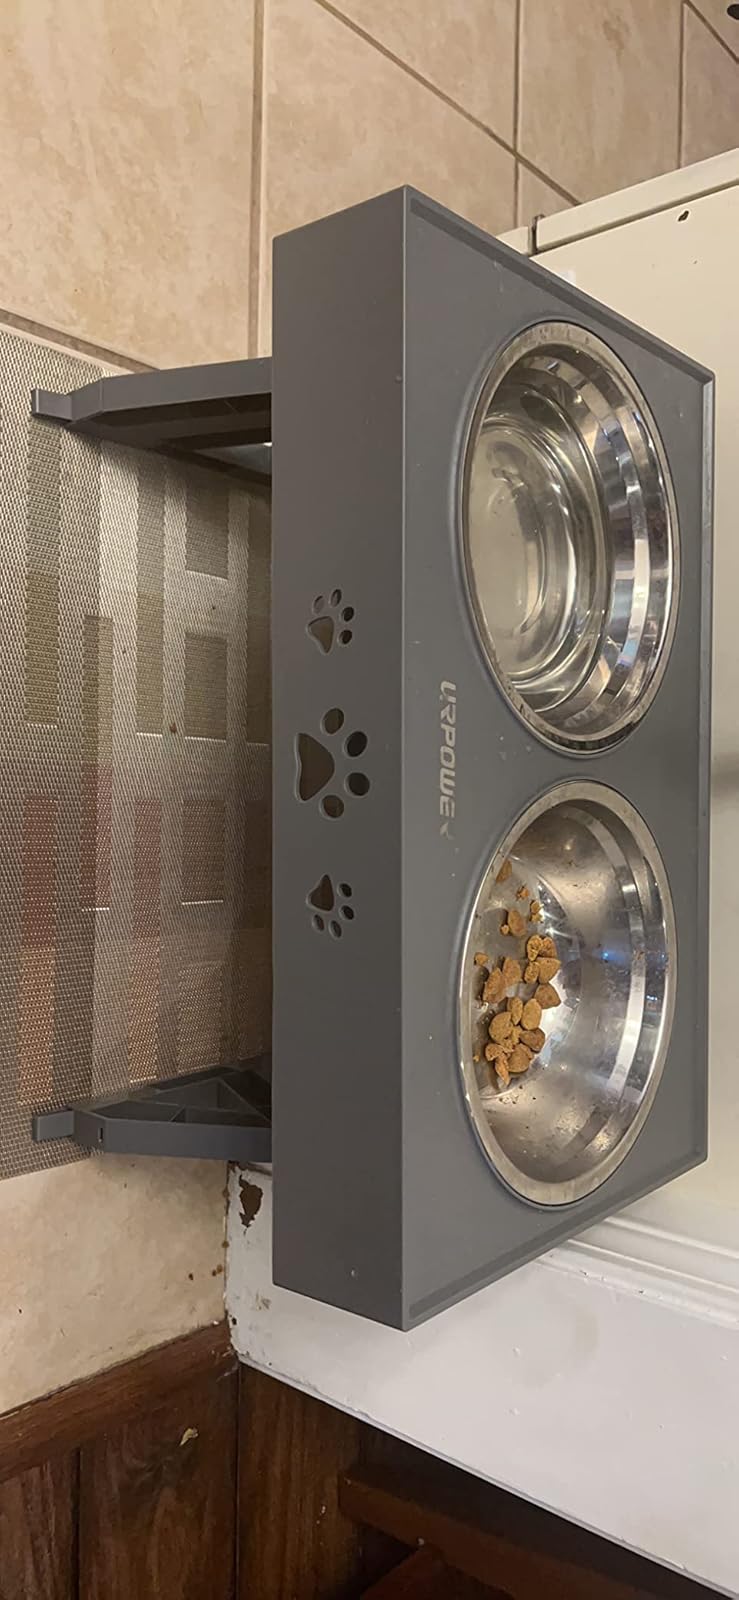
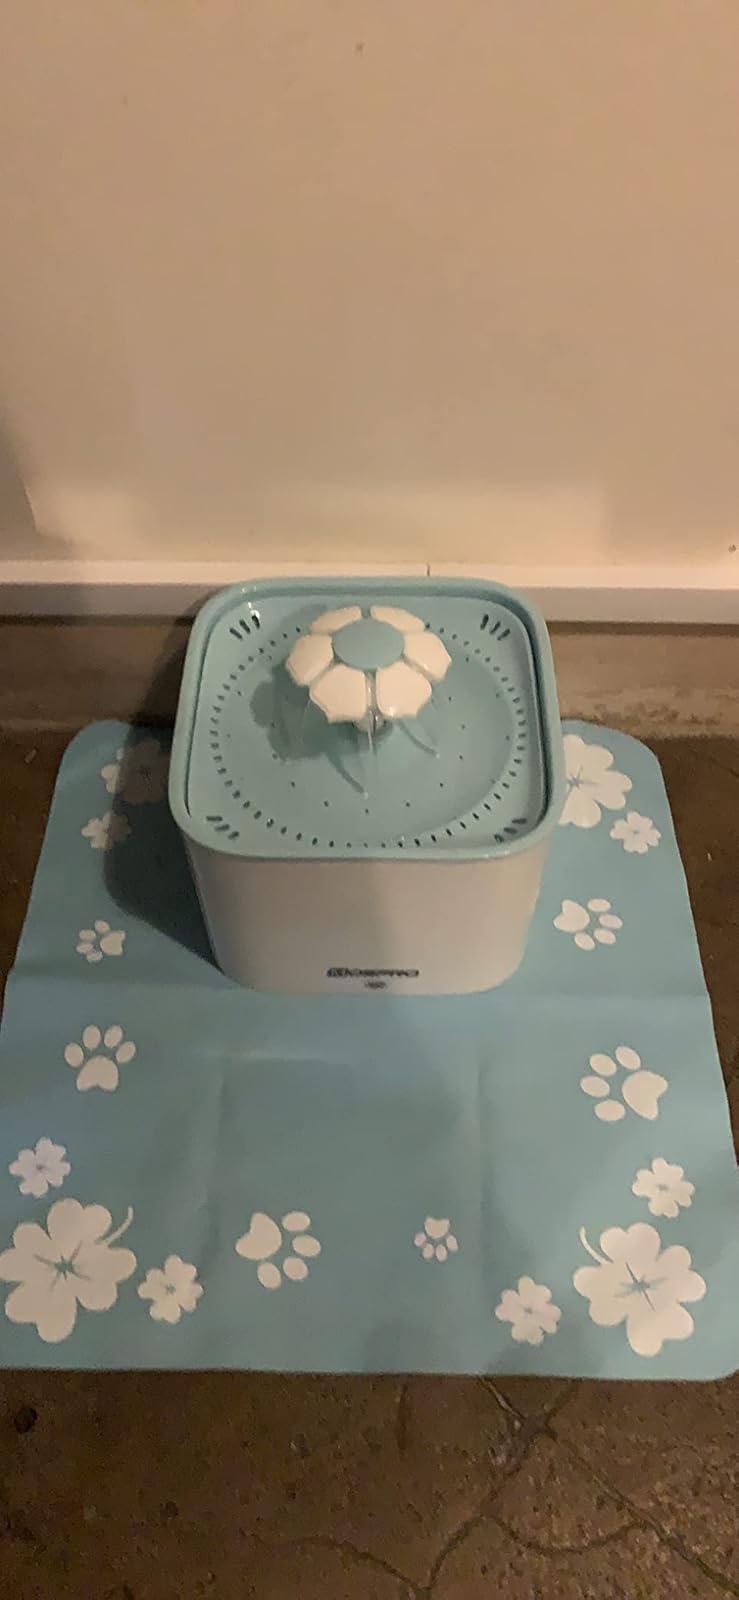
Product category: items_bowl
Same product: no